Stochastic geometry models of wireless networks

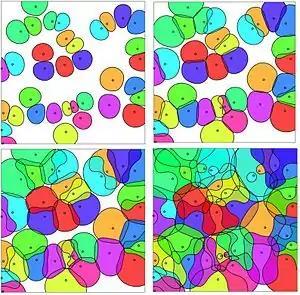
SINR cells of a wireless network model expand as the transmitter powers increase.

One aim of the stochastic geometry models is to derive the probability laws of the Shannon channel capacity or rate of a typical channel when taking into account the interference created by all other channels.